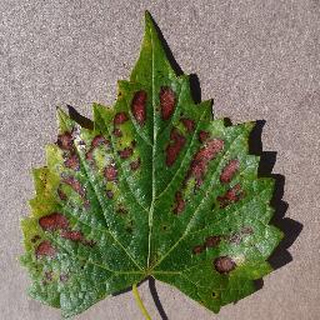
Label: grape_esca_black_measles